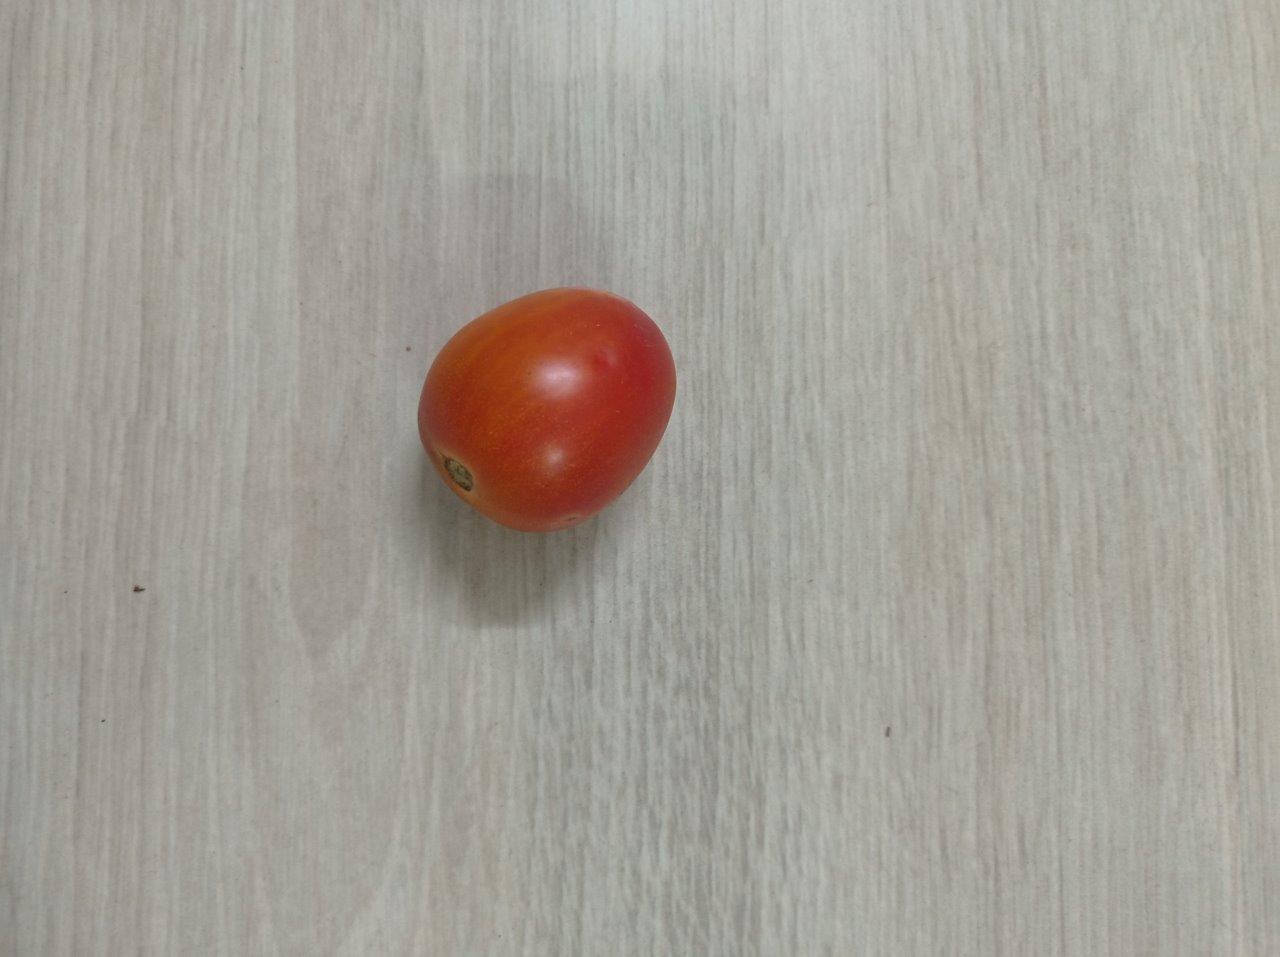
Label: Fresh